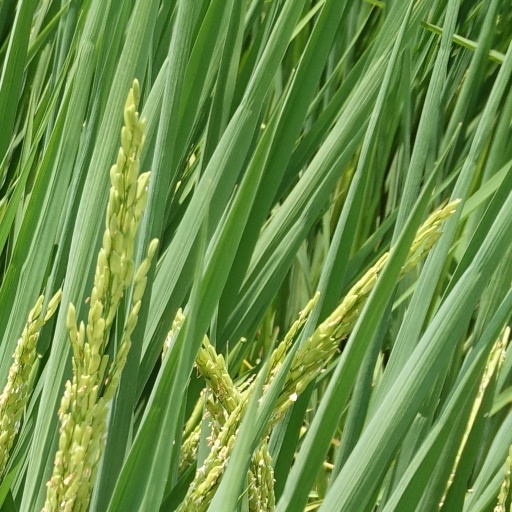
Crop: rice